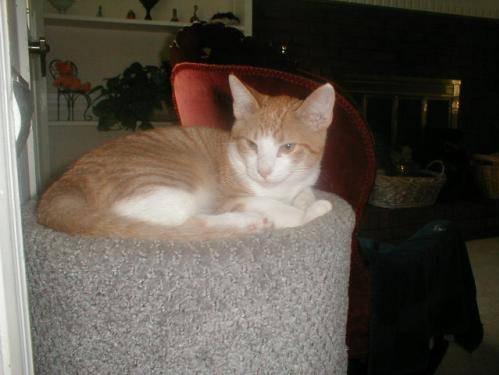
cat